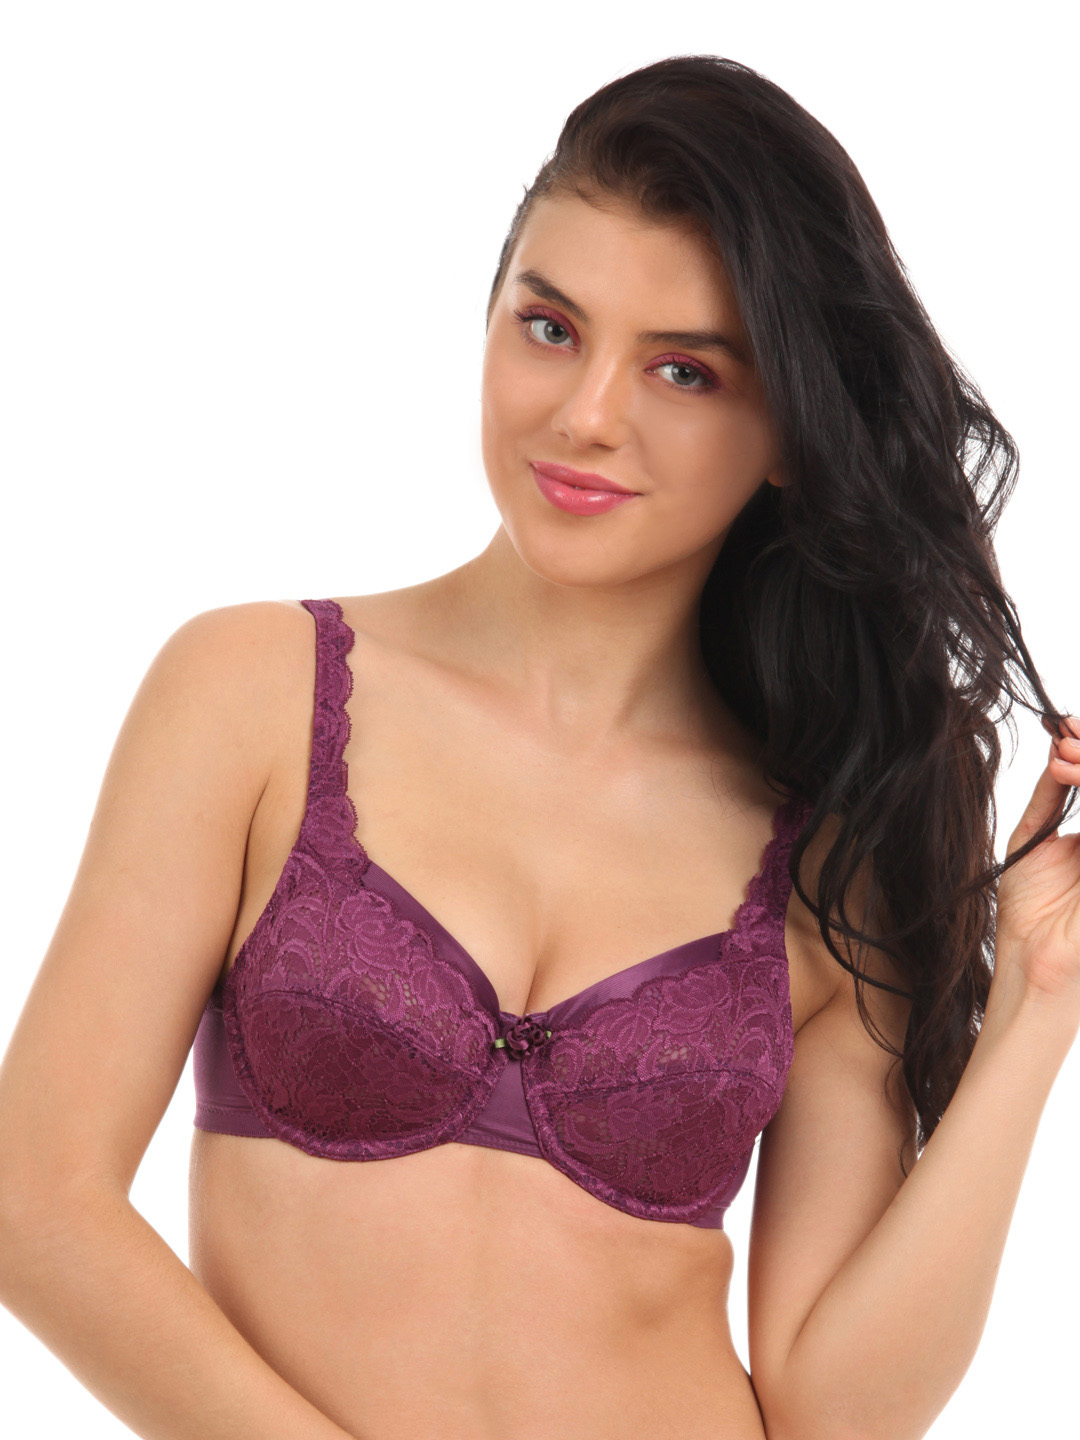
Enamor Purple Full Figure Bra
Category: Apparel / Innerwear / Bra
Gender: Women
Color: Purple
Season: Summer 2017
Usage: Casual